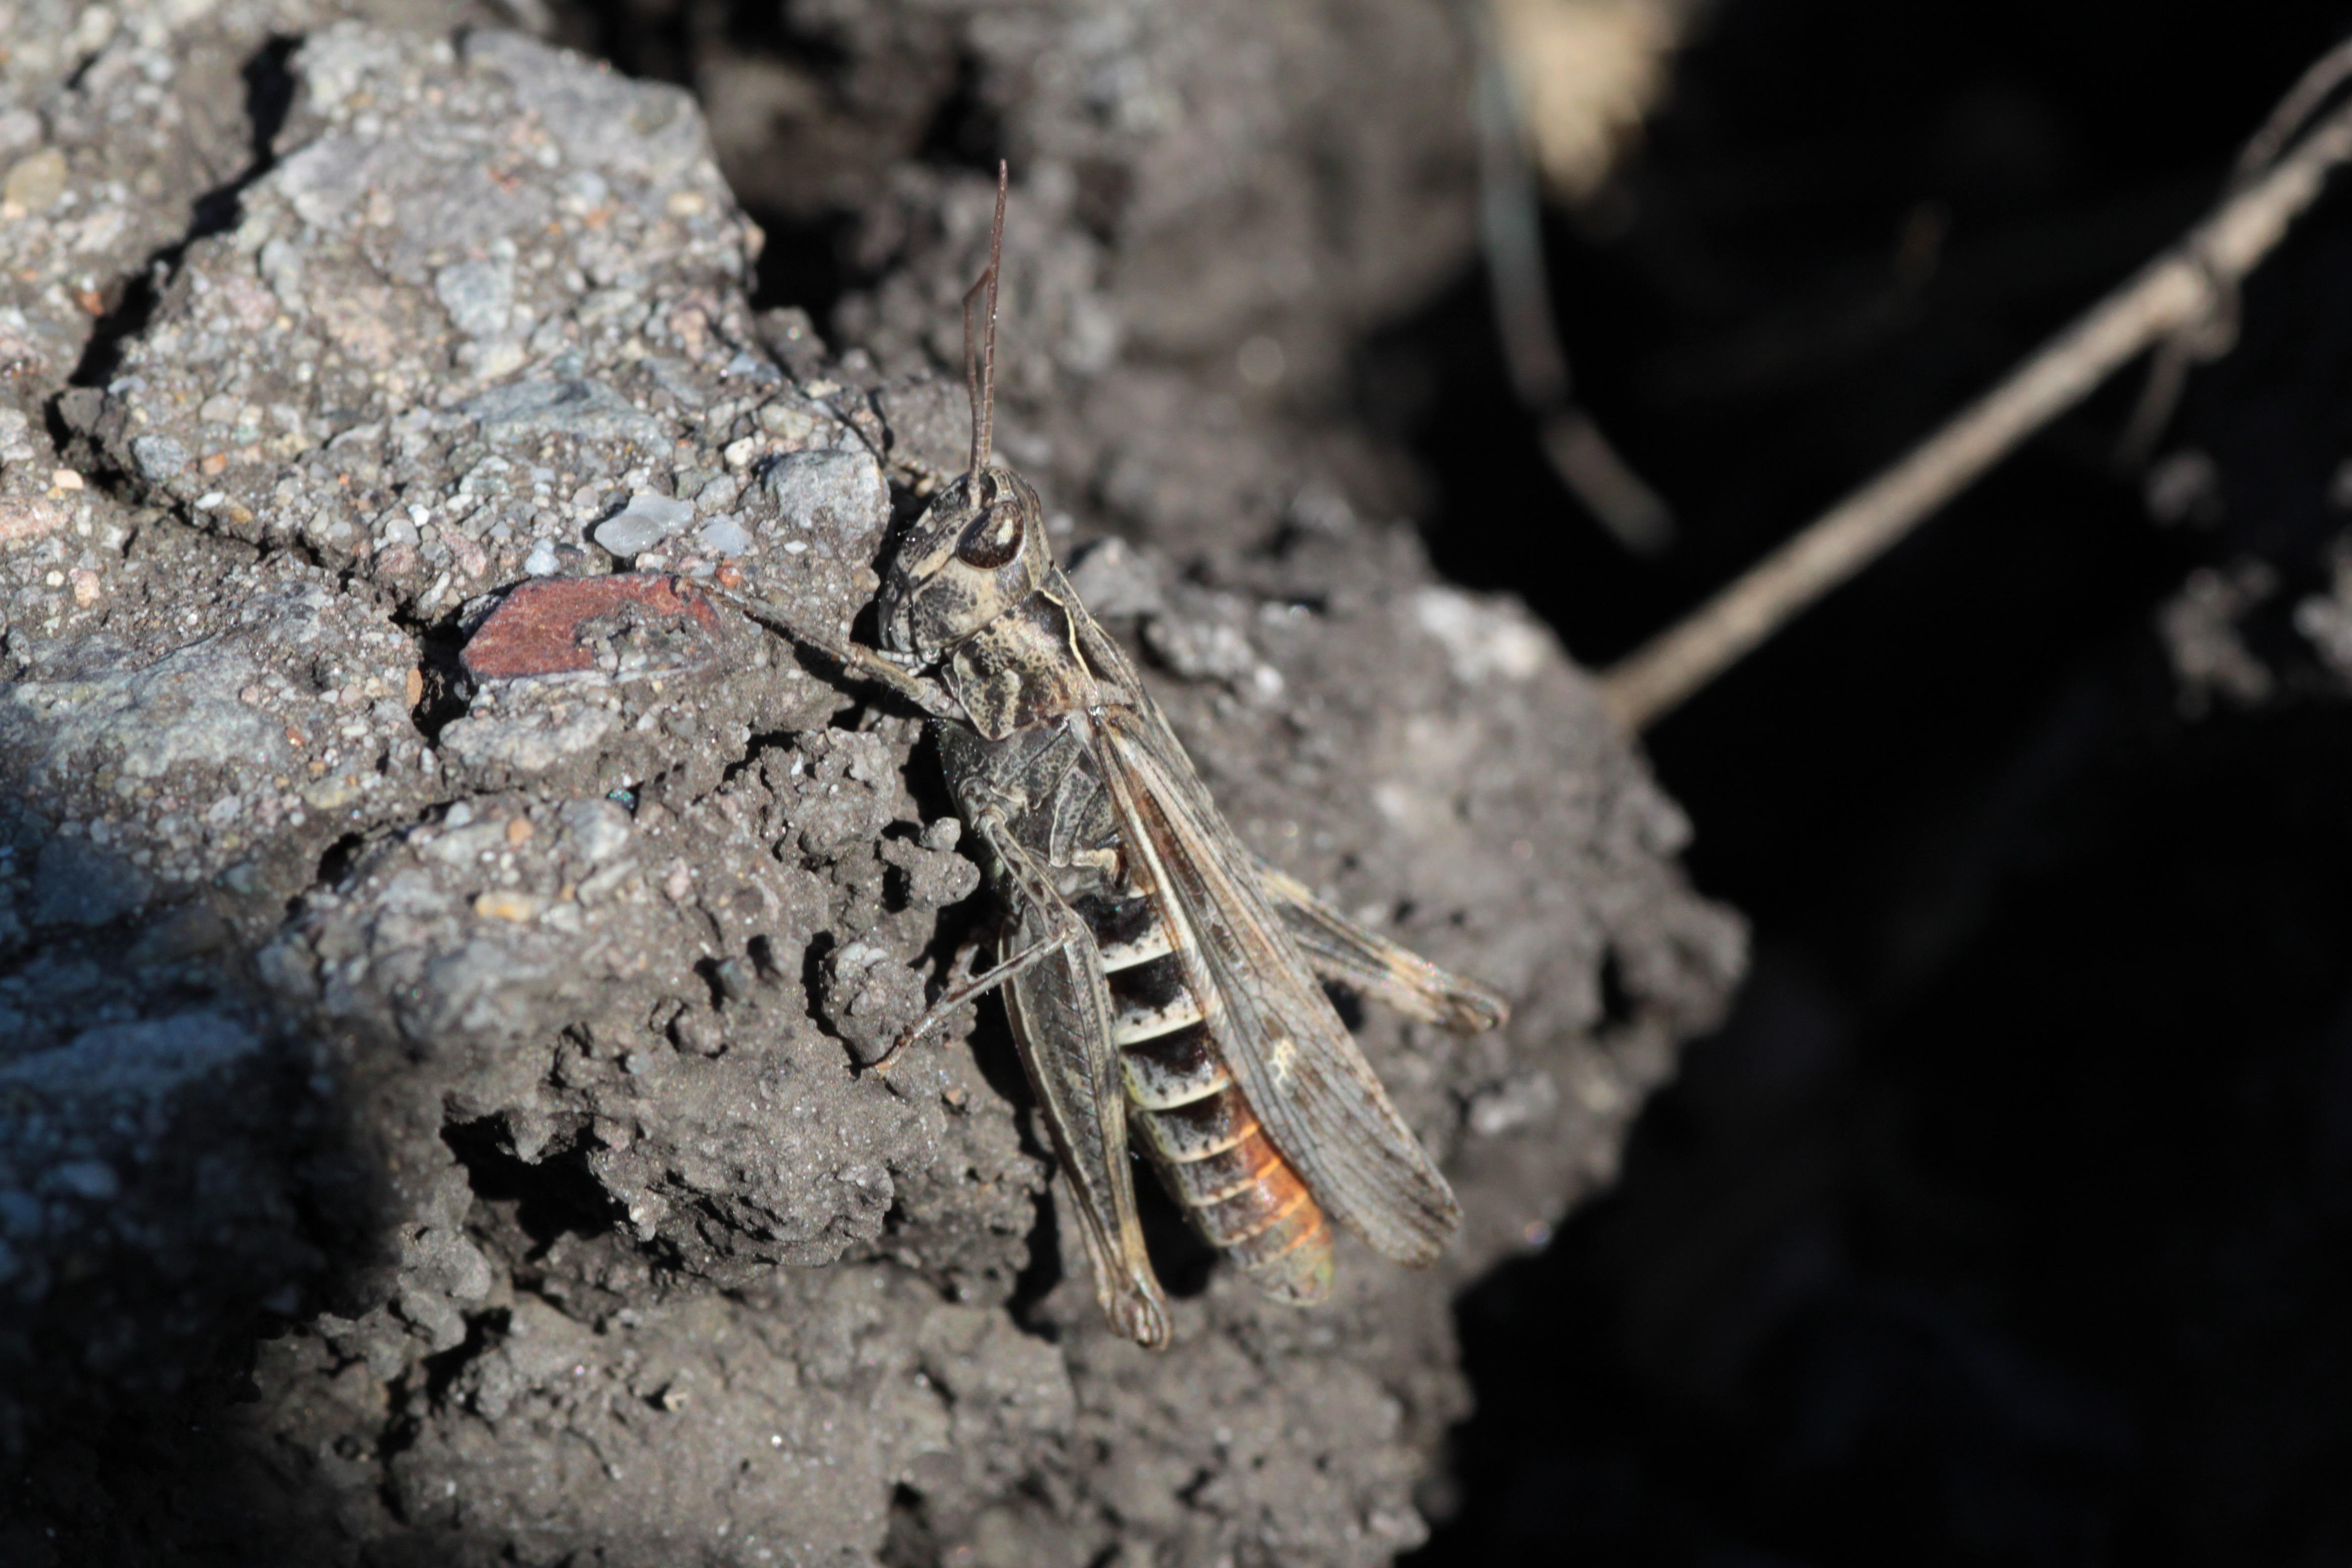
insect, soil, fauna, grille, invertebrate, close up, ant, pest, grasshopper, macro photography, chirping